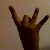
The image shows a hand gesture representing the number 8 in Indian Sign Language.